Upper St. Clair High School

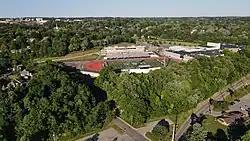
Upper St. Clair High School in June 2022

Upper St. Clair High School (USCHS) is a public secondary school in Upper St. Clair, Pennsylvania and the sole high school within the township's namesake school district. Serving students in grades 9–12, USCHS is one of three secondary schools in Pennsylvania to be recognized as a Blue Ribbon School three times.